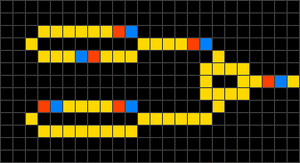
Wireworld est un automate cellulaire décrit par Brian Silverman en 1987. Il fut popularisé par un article du Scientific American en 1990.